Zayn Malik

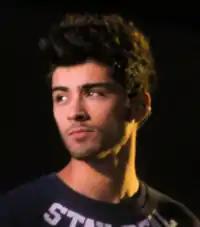
Malik performing during the Where We Are Tour in 2014

In November 2014, the group's fourth album, "Four", was released. The album was their fourth consecutive number-one album, debuting at number one in 18 countries and selling 3.2 million copies. Singles "Steal My Girl" and "Night Changes" both achieved platinum status in the US, among other countries. In 2015, the group began the On The Road Again Tour. On 18 March 2015, following the band's 16th show of the tour, it was announced that Malik had become overwhelmed with stress and would be absent for the remaining shows of the Asian leg of the tour.